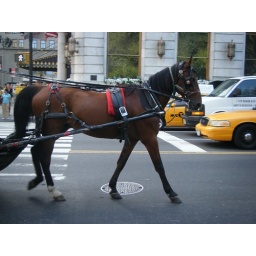
A bay carriage horse trots along a road near Central Park in New York City.